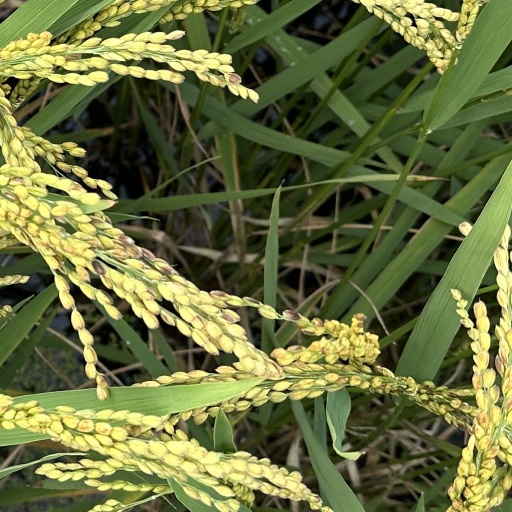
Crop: rice